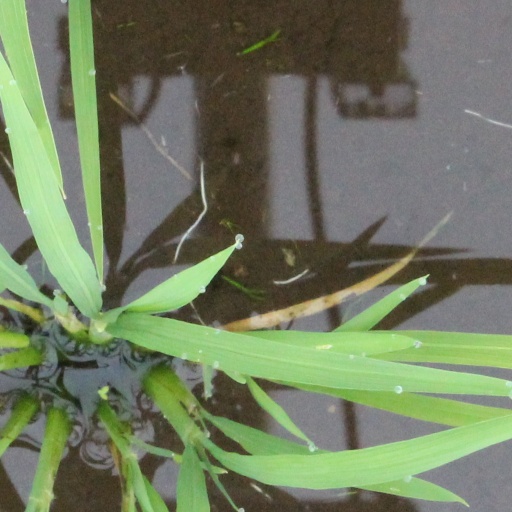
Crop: rice